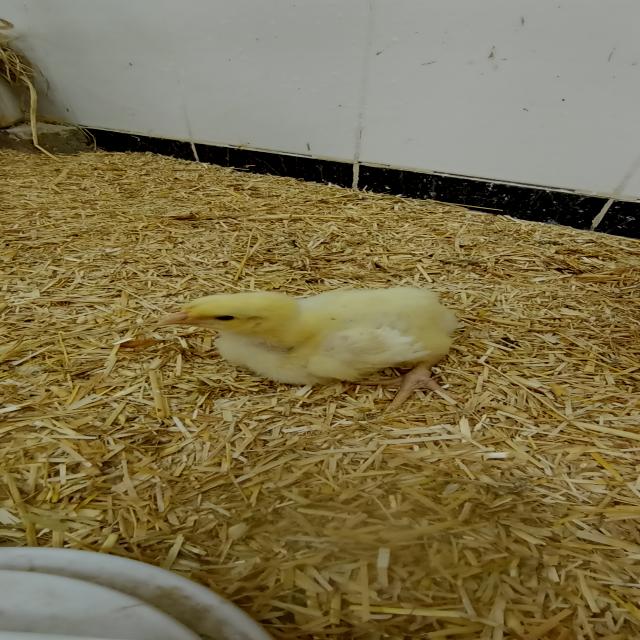
Weight: 243 g